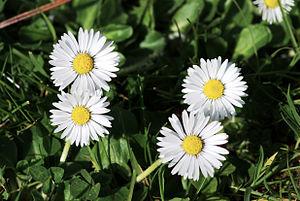
Bellis perennis ou paquerettes